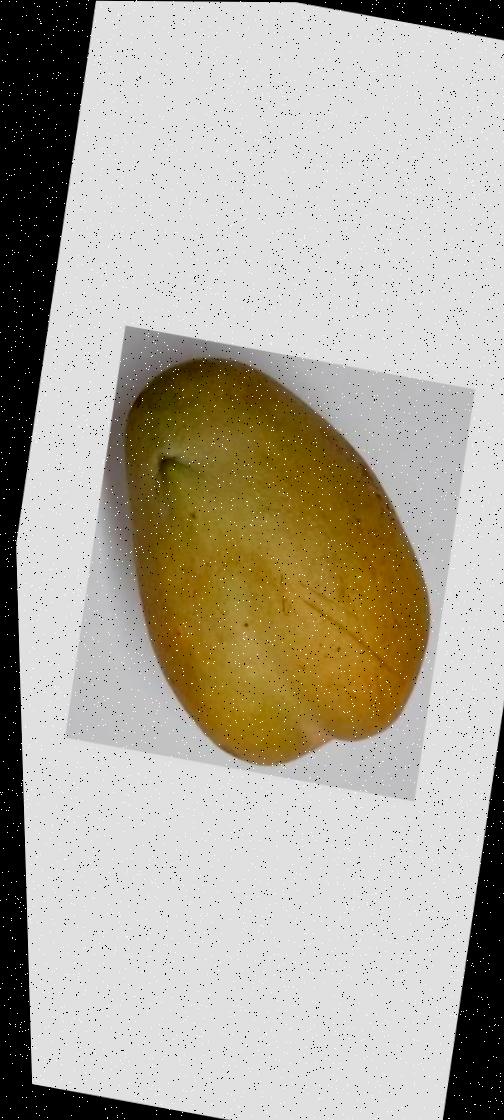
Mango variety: Bari-11